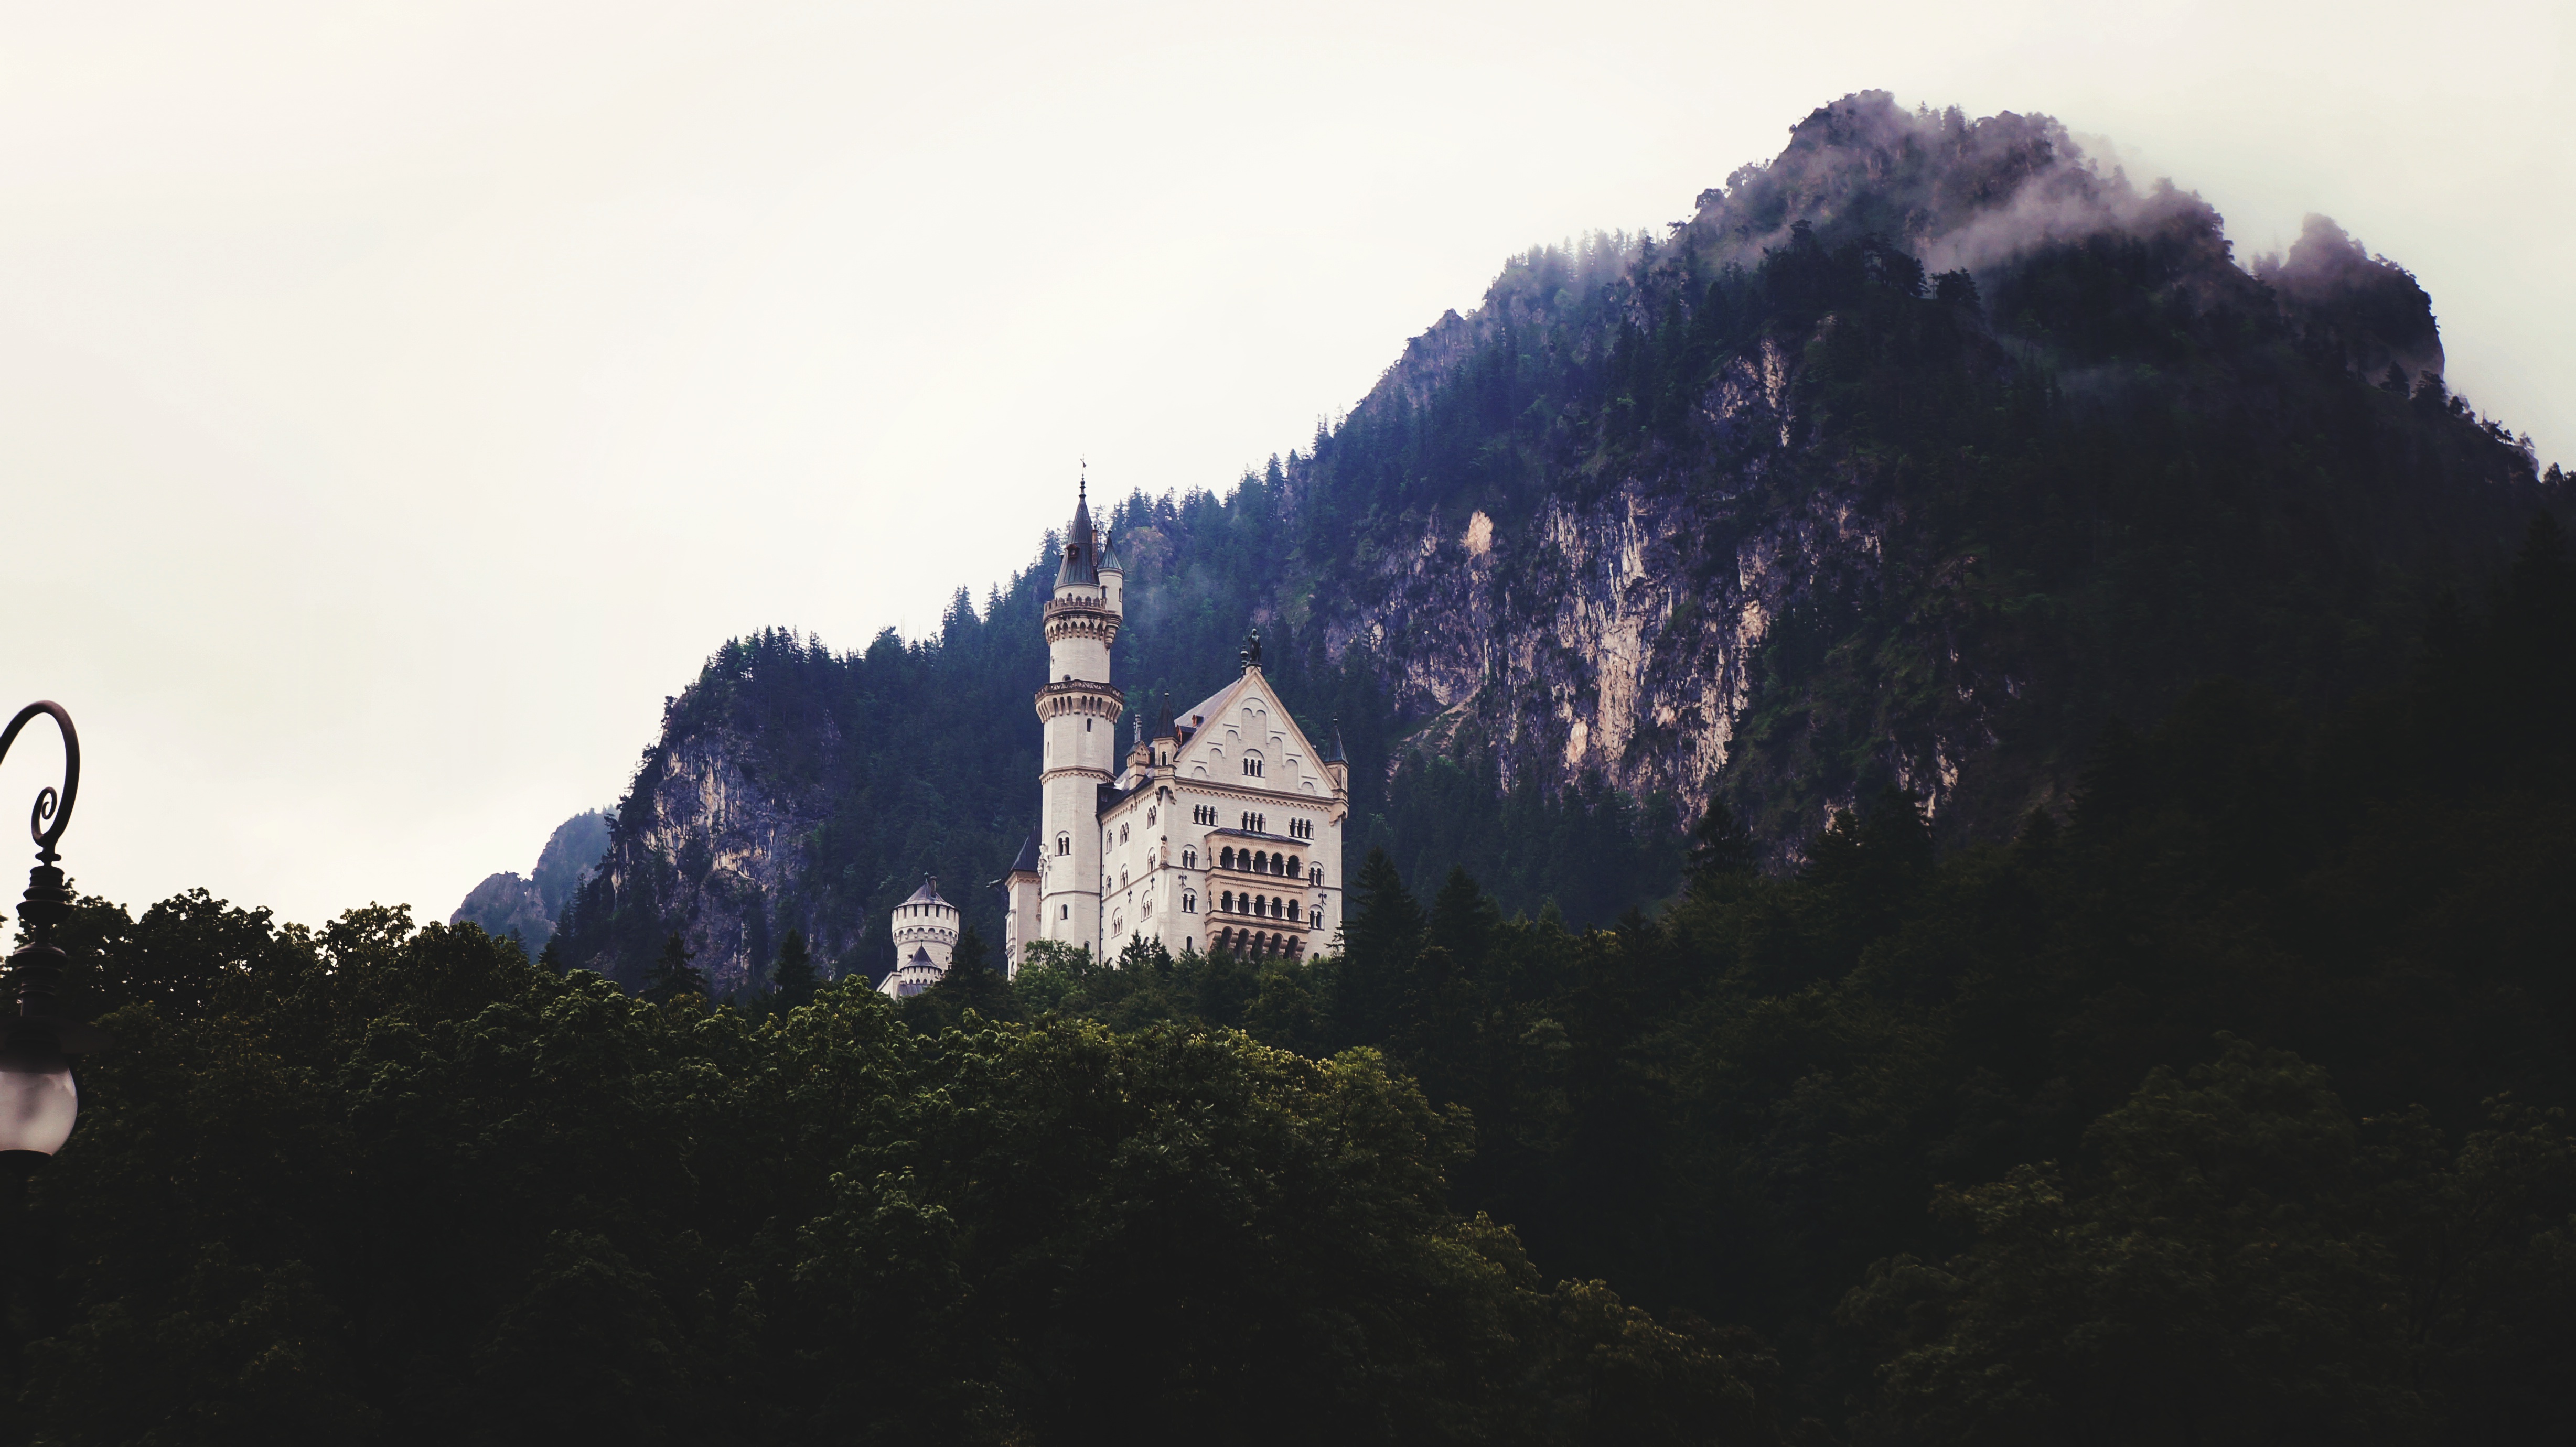
landscape, tree, mountain, cloud, sky, morning, hill, chateau, mountain range, dusk, evening, castle, atmospheric phenomenon, mountainous landforms